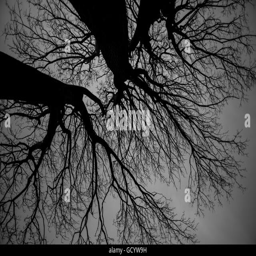
bare trees silhouetted against a winter sky